Sebastián Vega

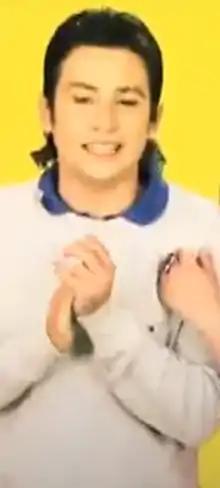
Vega in 2012

Sebastián Vega (Bucaramanga) is an actor from Colombia.